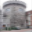
Label: castle